Tree ring (landscape feature)

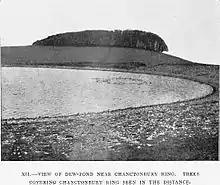
Chanctonbury Ring, seen in 1905: its appearance was greatly altered by a 1987 storm

The relatively short lifespan of beeches means that tree rings are becoming vulnerable to damage or loss. Chanctonbury Ring was heavily damaged by the Great Storm of 1987, losing about 75% of its trees. Many of the beech trees at Wittenham Clumps are reaching the end of their life; the Earth Trust, which manages the site, is replanting with more drought-resistant hornbeam and lime.